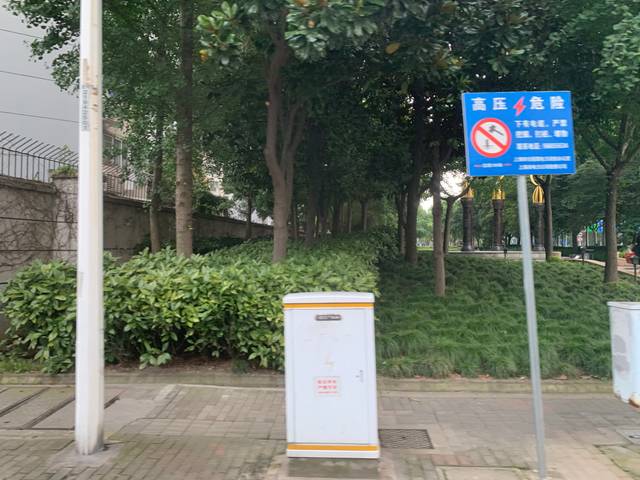
Region: China
Coordinates: 31.235, 121.519